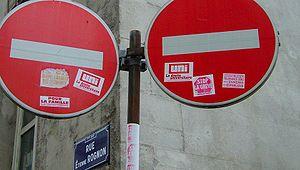
L’Union nationale inter-universitaire est une organisation universitaire française, qui accueille des étudiants, des professeurs et des lycéens. Elle s’oppose notamment aux blocages presque systématiques des universités lors des périodes d’examens. Se réclamant de « la droite étudiante » selon son propre slogan, l'UNI est considérée comme proche du parti Les Républicains.